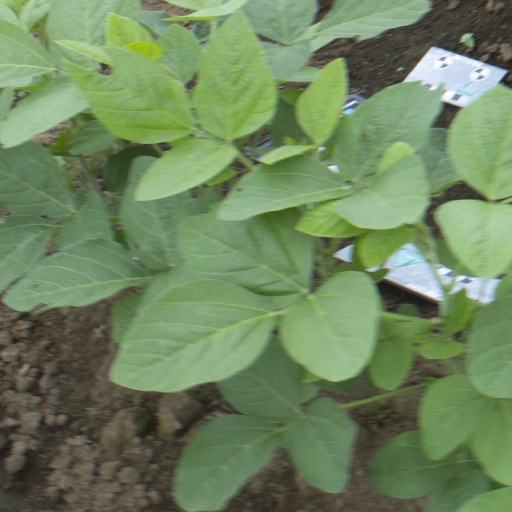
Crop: soybean